Mukul Niketon High School

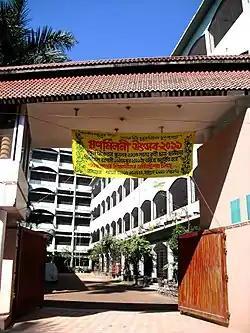
Mukul Niketon High School

Mukul Niketon High School is a private school in Mymensingh District, Bangladesh. The school is located at 10, Moharaza Road which is few minutes walk from Mymensingh Rail Station.